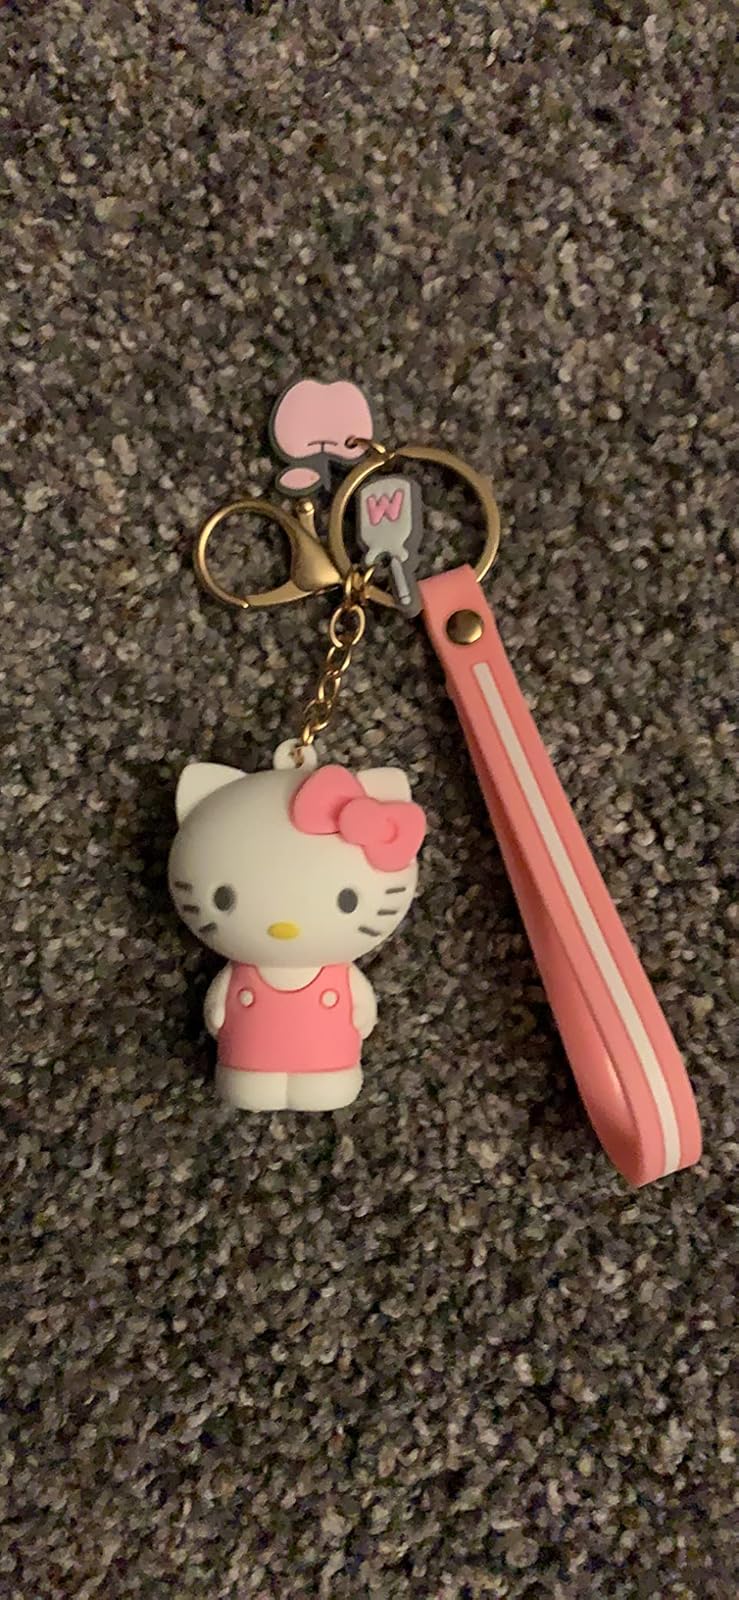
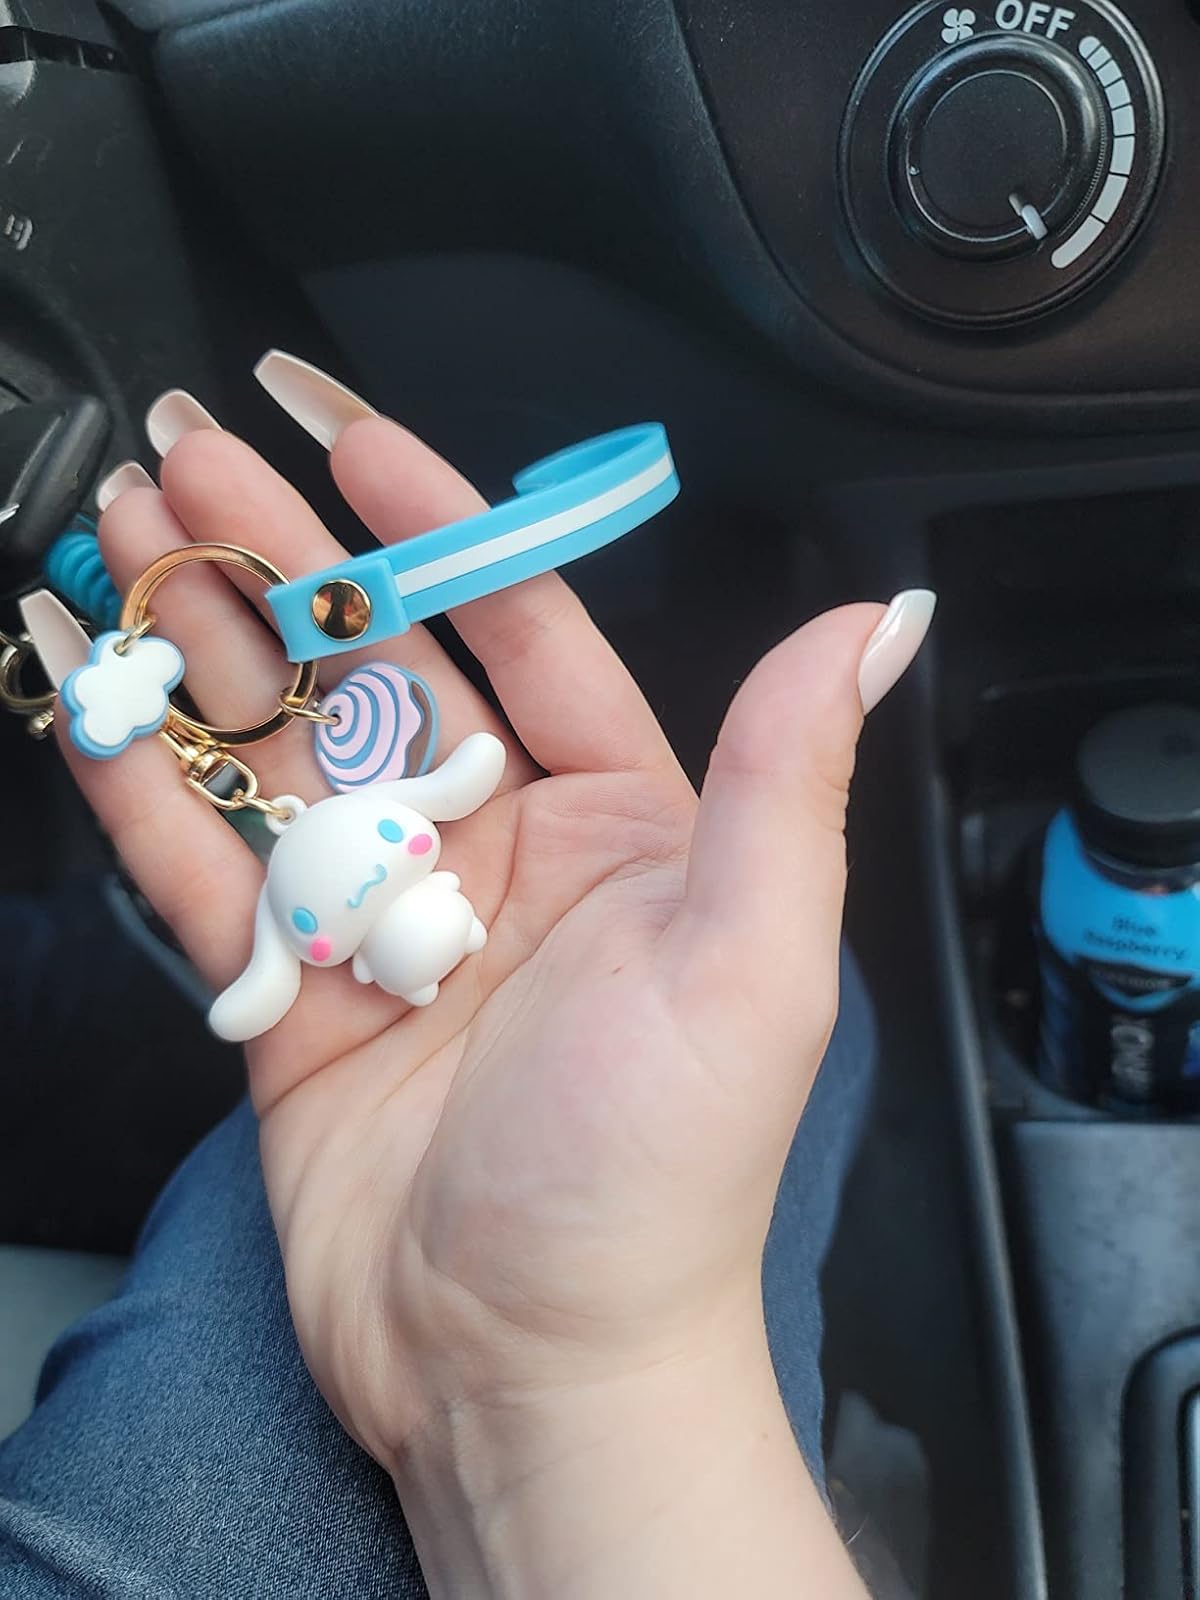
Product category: accessories_keychain
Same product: no